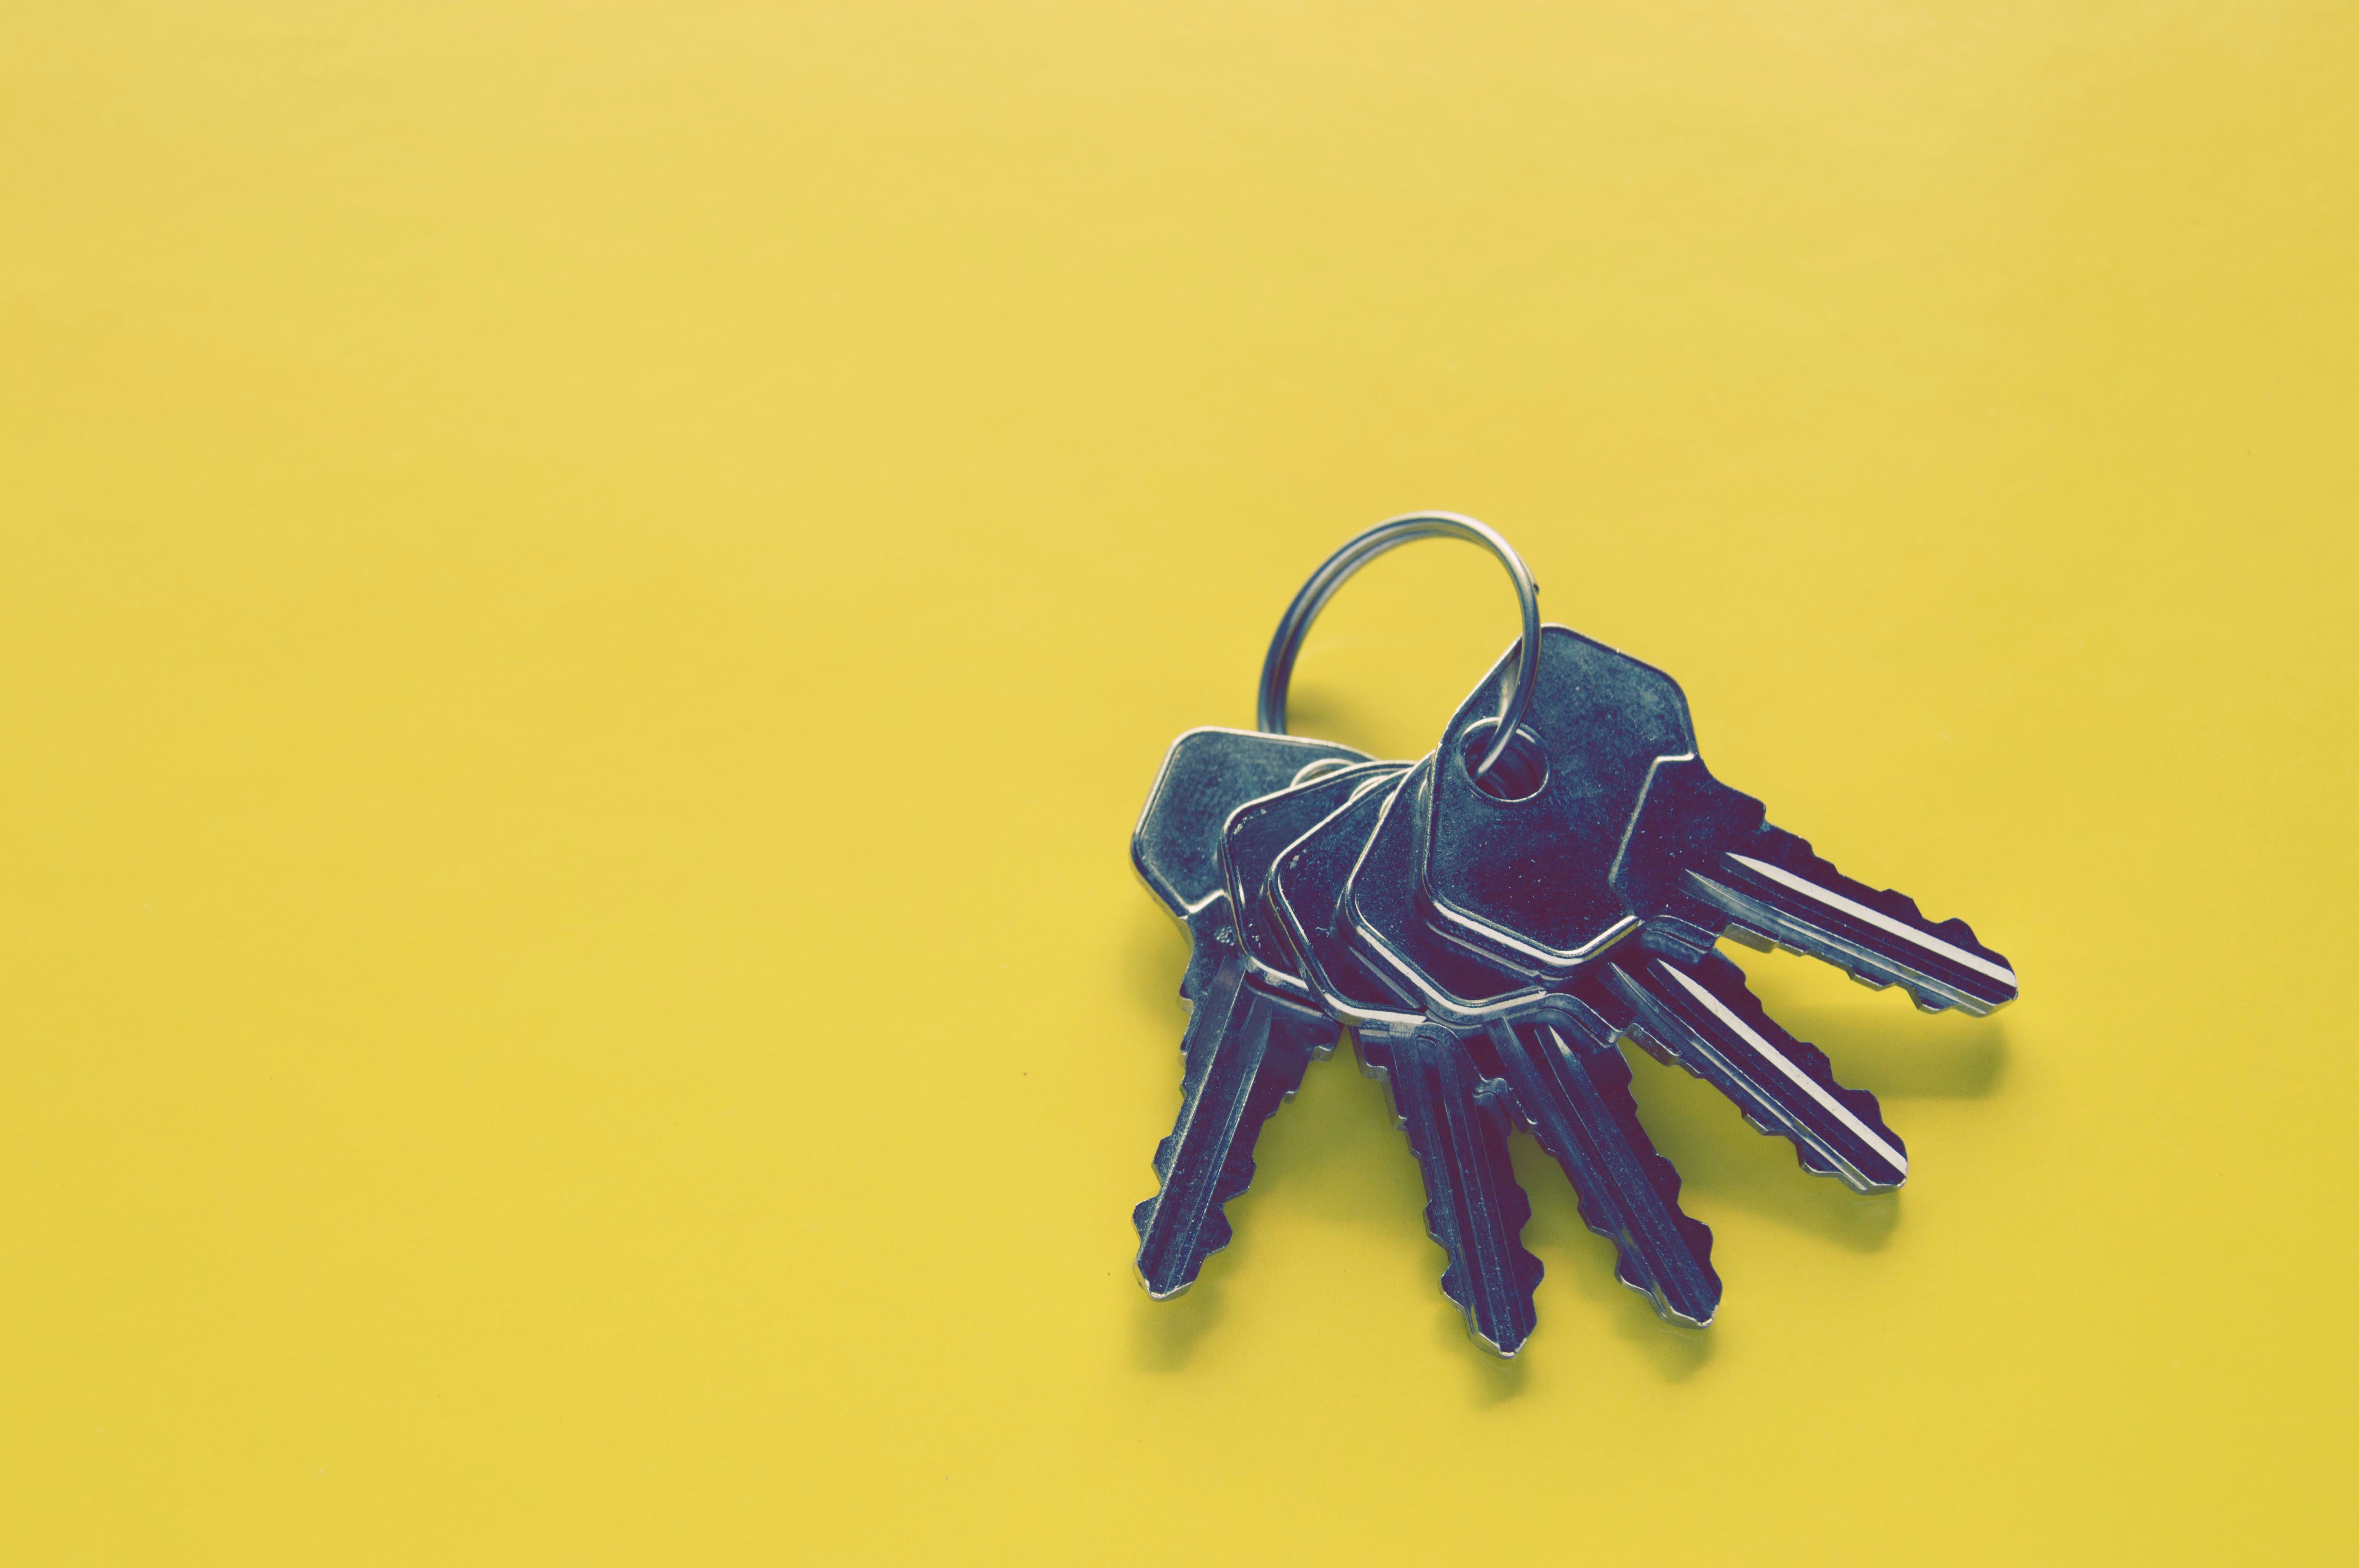
octopus, blue, yellow, cobalt blue, cephalopod, invertebrate, fashion accessory, illustration